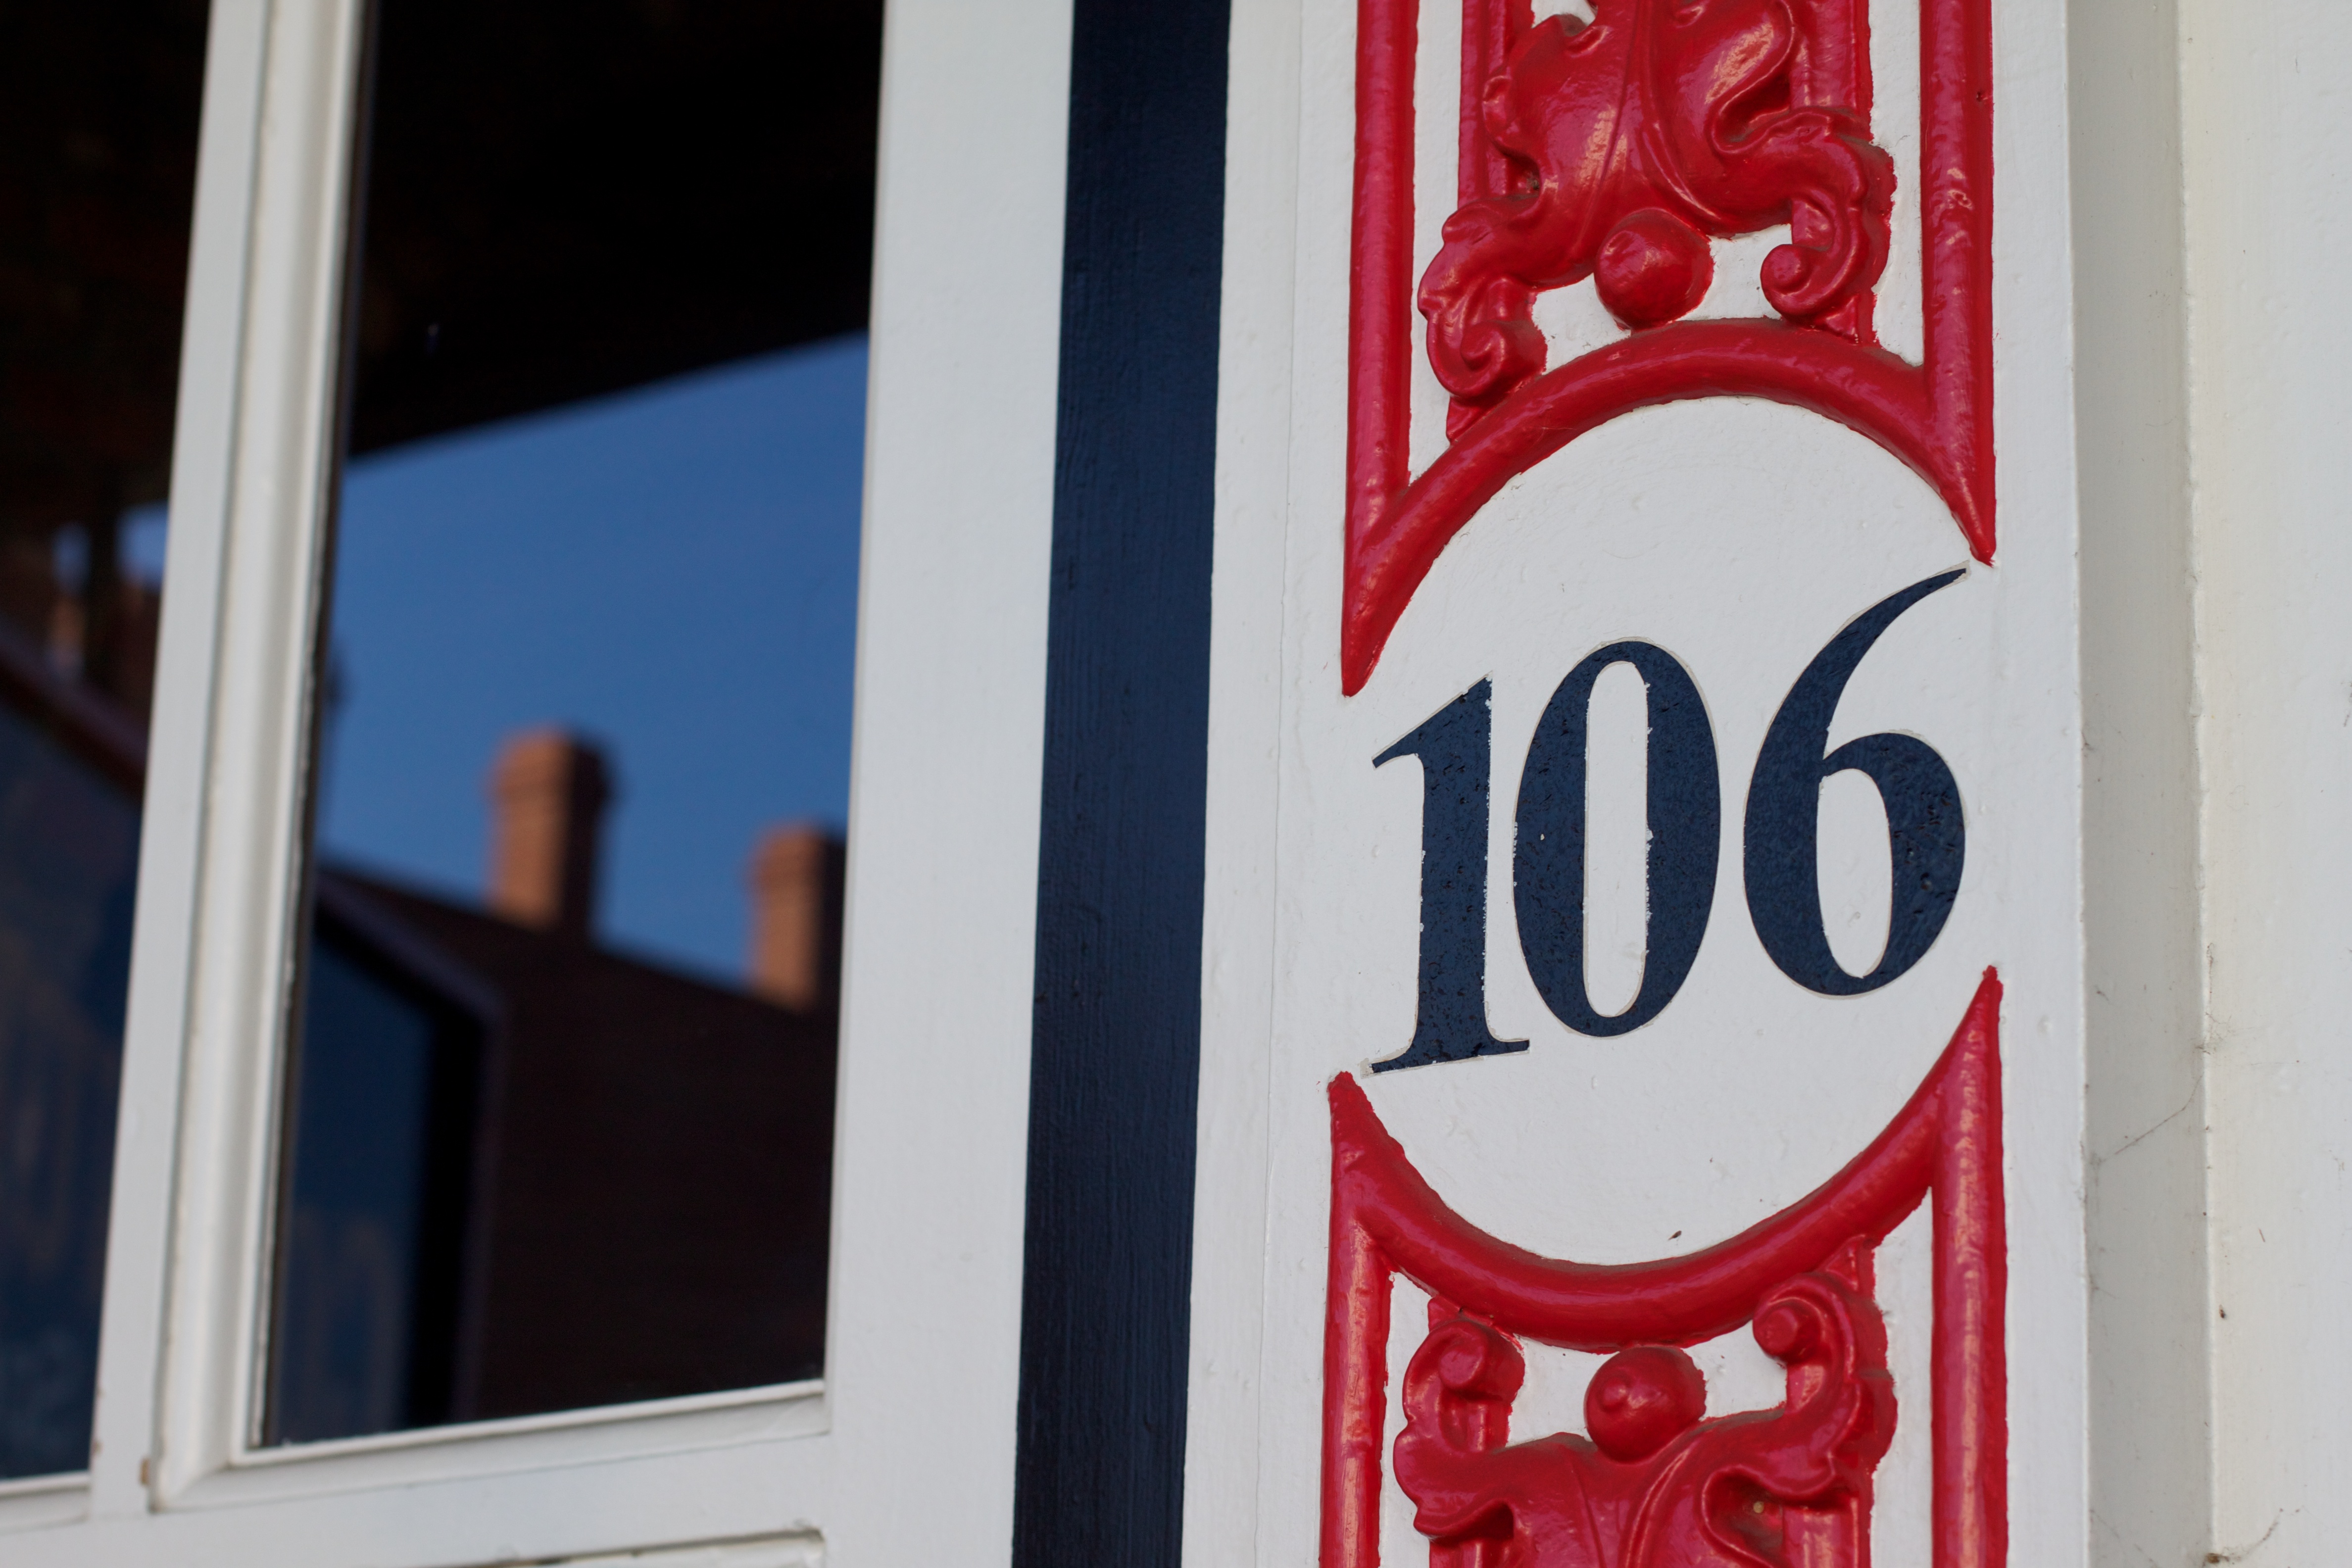
window, sign, red, color, banner, blue, street sign, signage, shape, ds106, 106